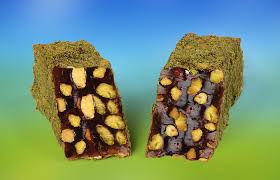
Yemek: lokum